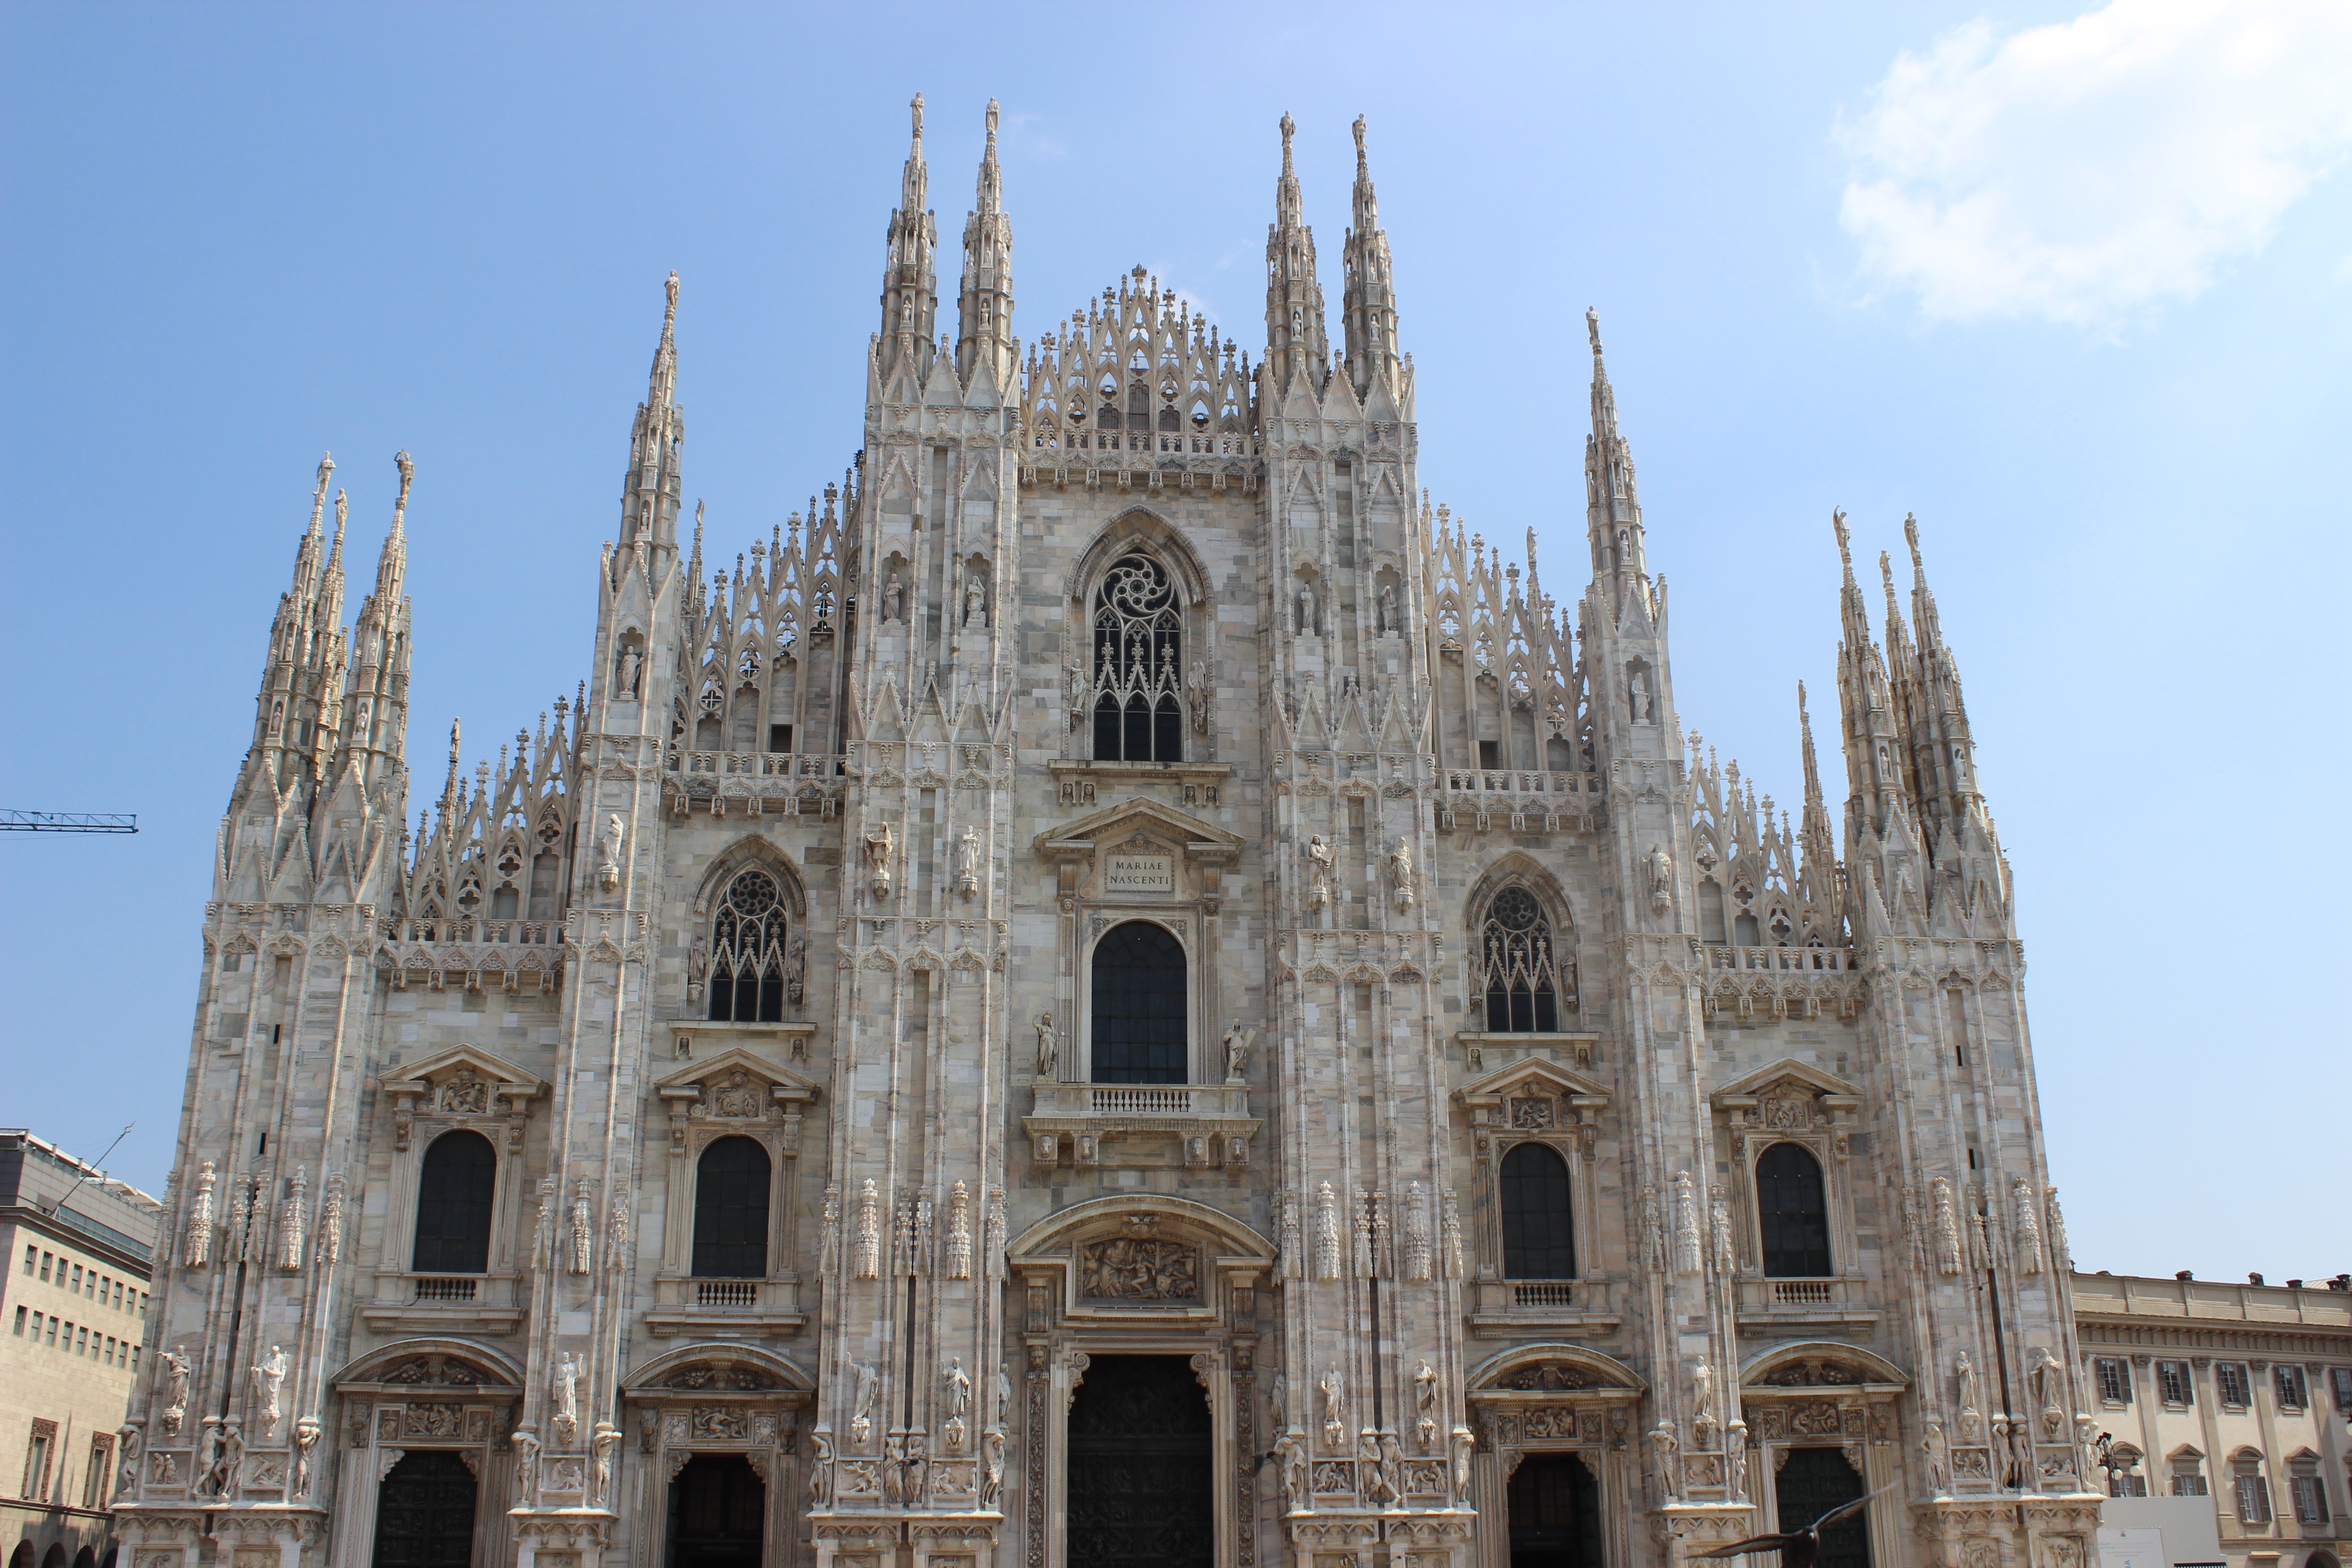
architecture, building, landmark, italy, facade, church, cathedral, place of worship, spire, basilica, duomo, milan, gothic architecture, tours, historic site, byzantine architecture